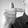
ASL letter: T